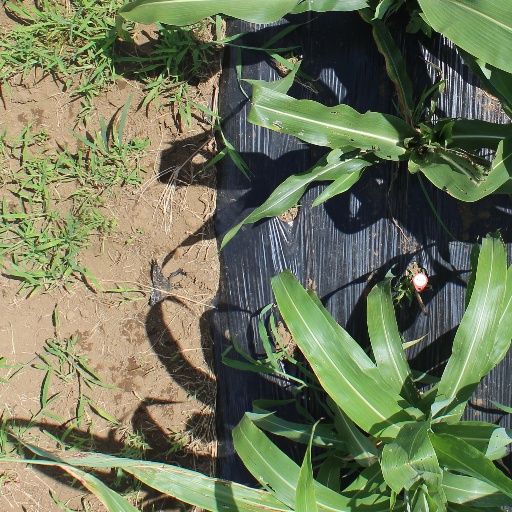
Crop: sorghum